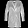
Label: Coat